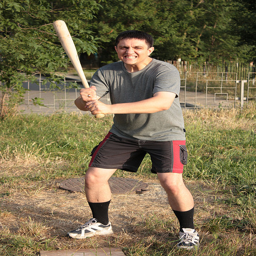
A snarling young man holding a baseball bat.
A young man with a baseball bat striking a pose.
a man holding a baseball bat upright in front of him
A man with an intense look holding a baseball bat.
The young man is  flexing his muscles and clutching the bat